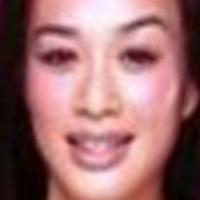
Age group: age 21-30